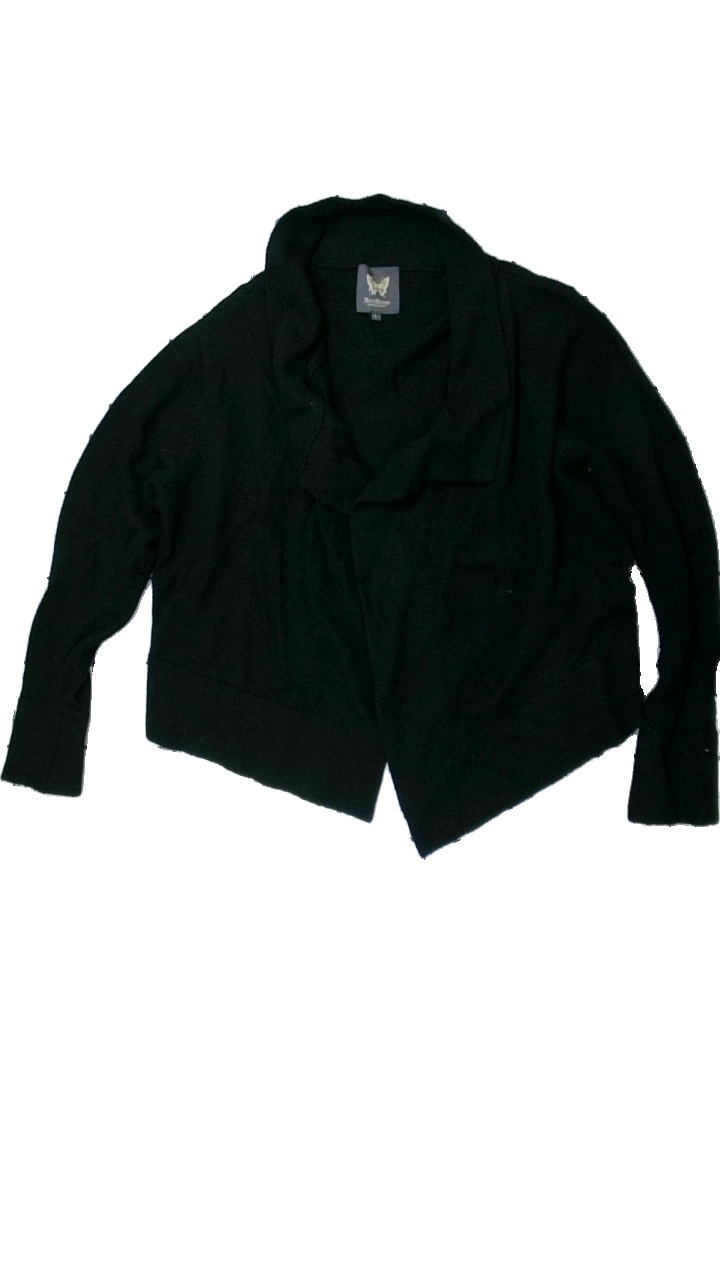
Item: Cardigan (Ladies)
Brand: Alice Bizous (joy)
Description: Black flowy cardigan
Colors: Black
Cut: Loose
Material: unknown
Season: All
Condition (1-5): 2
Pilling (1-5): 1
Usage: Export
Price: <50